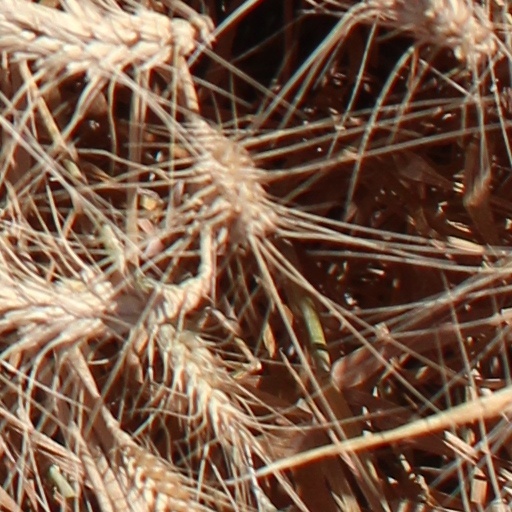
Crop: wheat